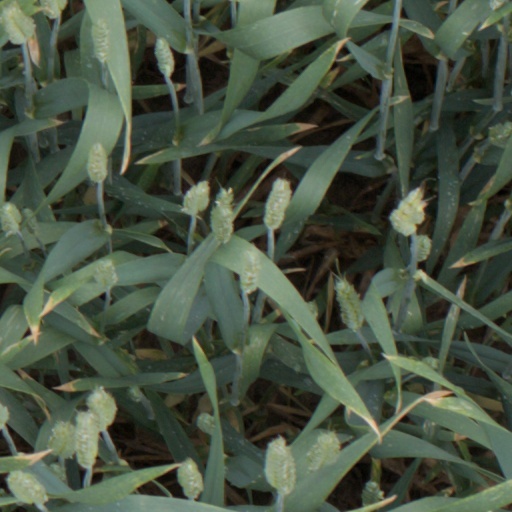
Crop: wheat